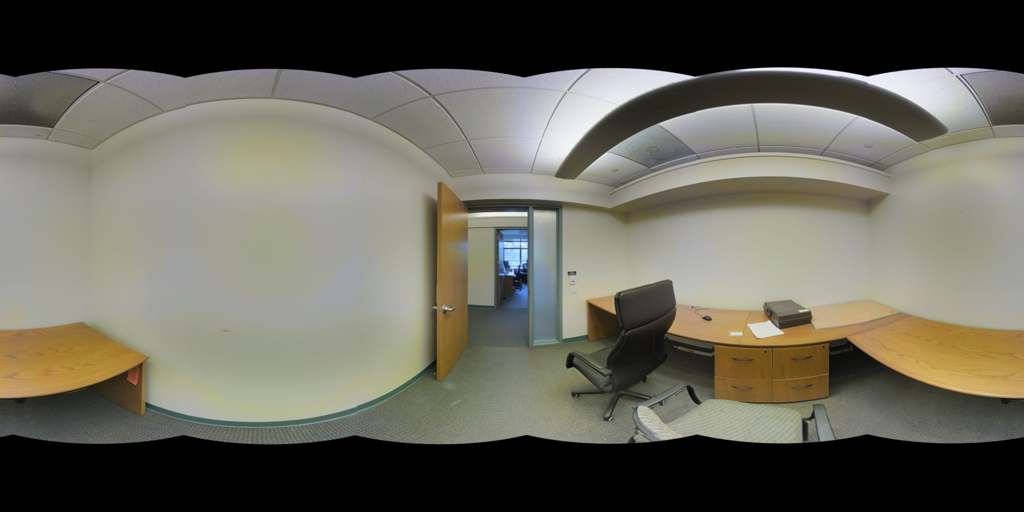
Referred object: a mouse on the desk

Referred object: the black office chair